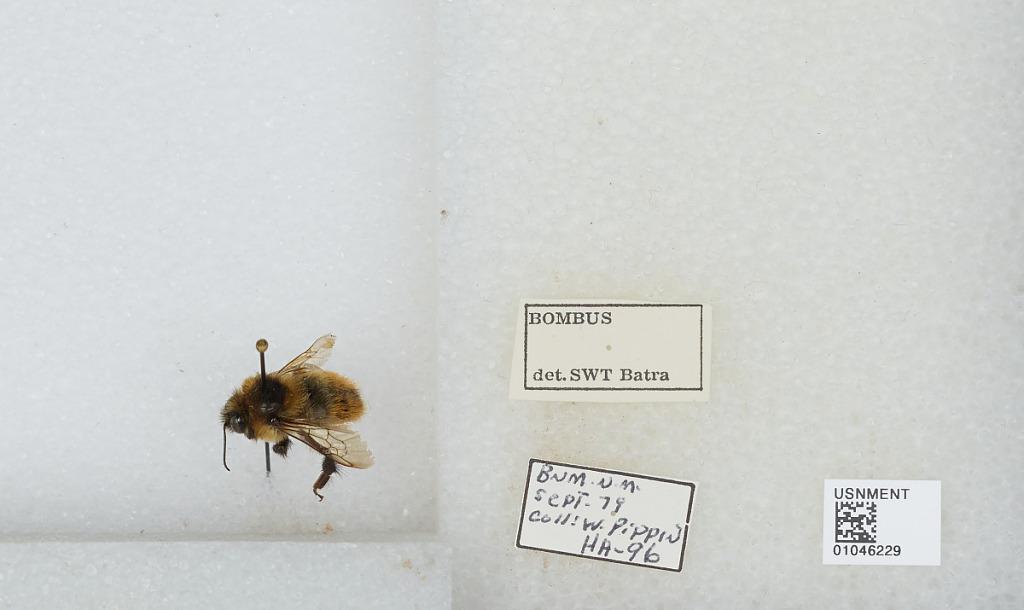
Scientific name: Bombus sp.
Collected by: W. Pippin
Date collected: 1979-9-
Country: United States
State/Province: New Mexico
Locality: BNM
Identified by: Batra, S. W.T.